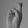
ASL letter: R